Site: brandenburg
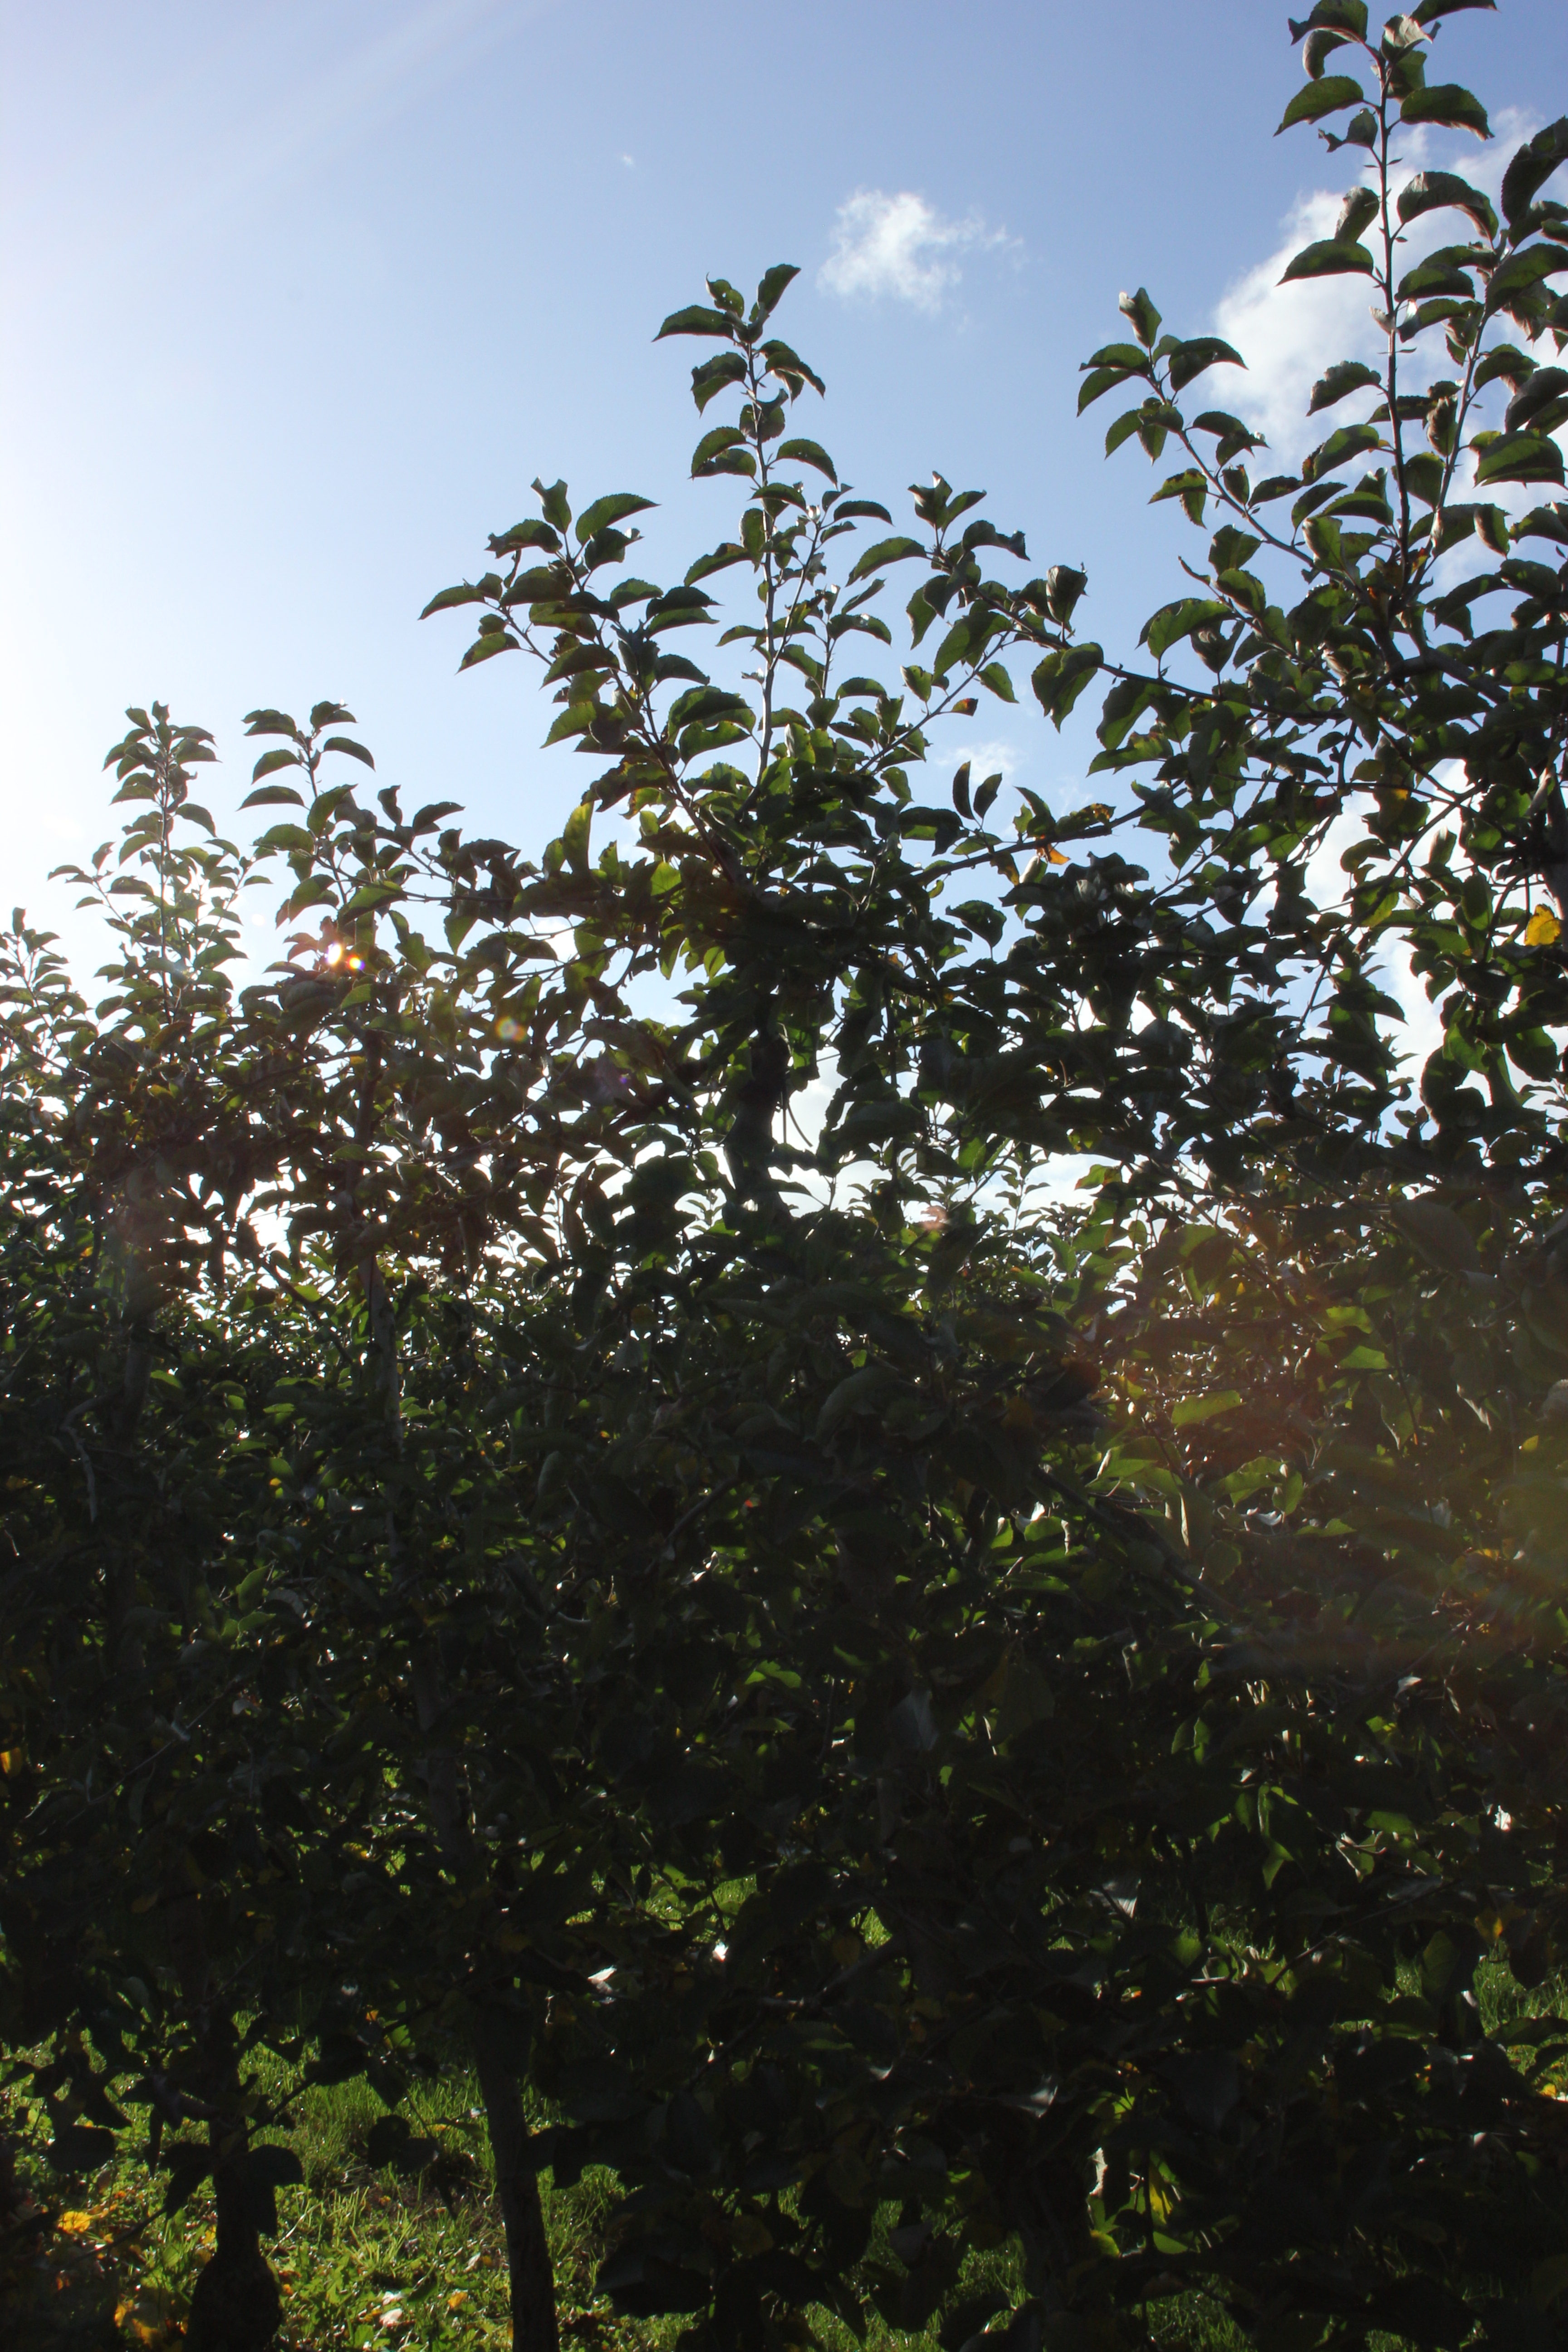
Growth stage (BBCH 91): Senescence, beginning of dormancy